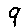
Label: 9